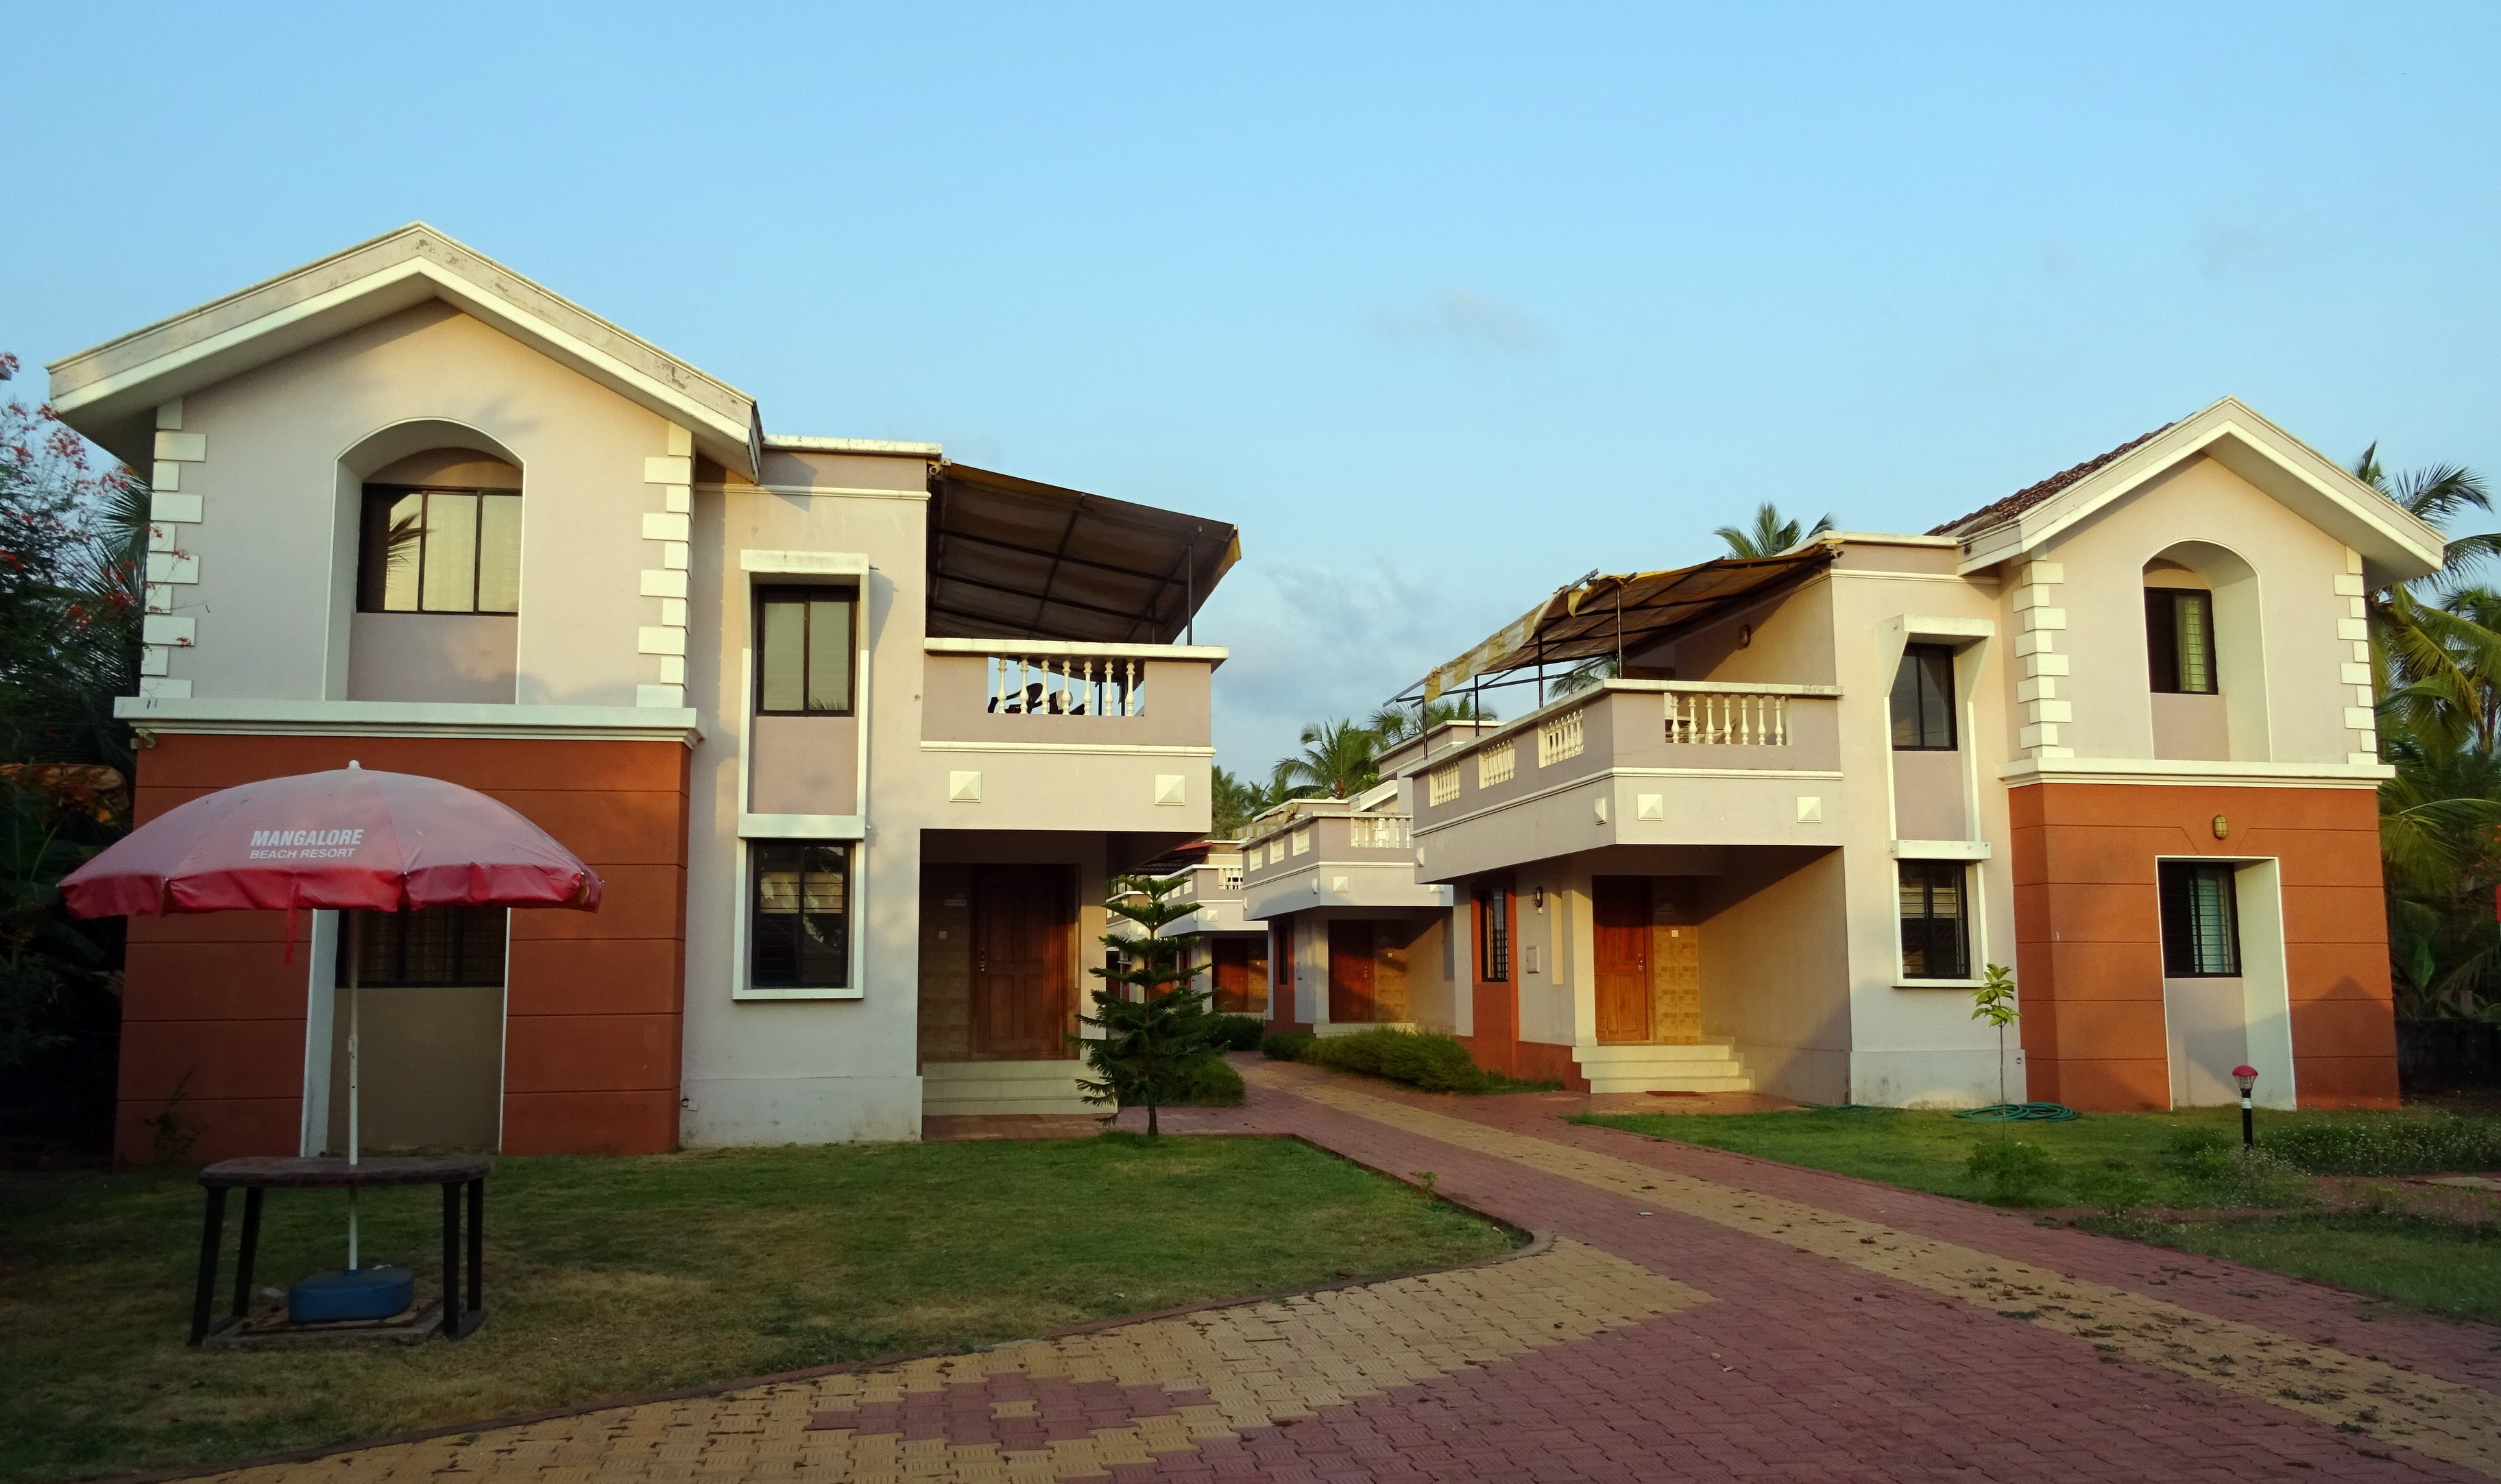
beach, sea, sand, villa, mansion, house, building, home, vacation, travel, suburb, surf, cottage, facade, property, apartment, farmhouse, india, estate, hacienda, condominium, neighbourhood, real estate, arabian sea, residential area, mangalore, karavali beach